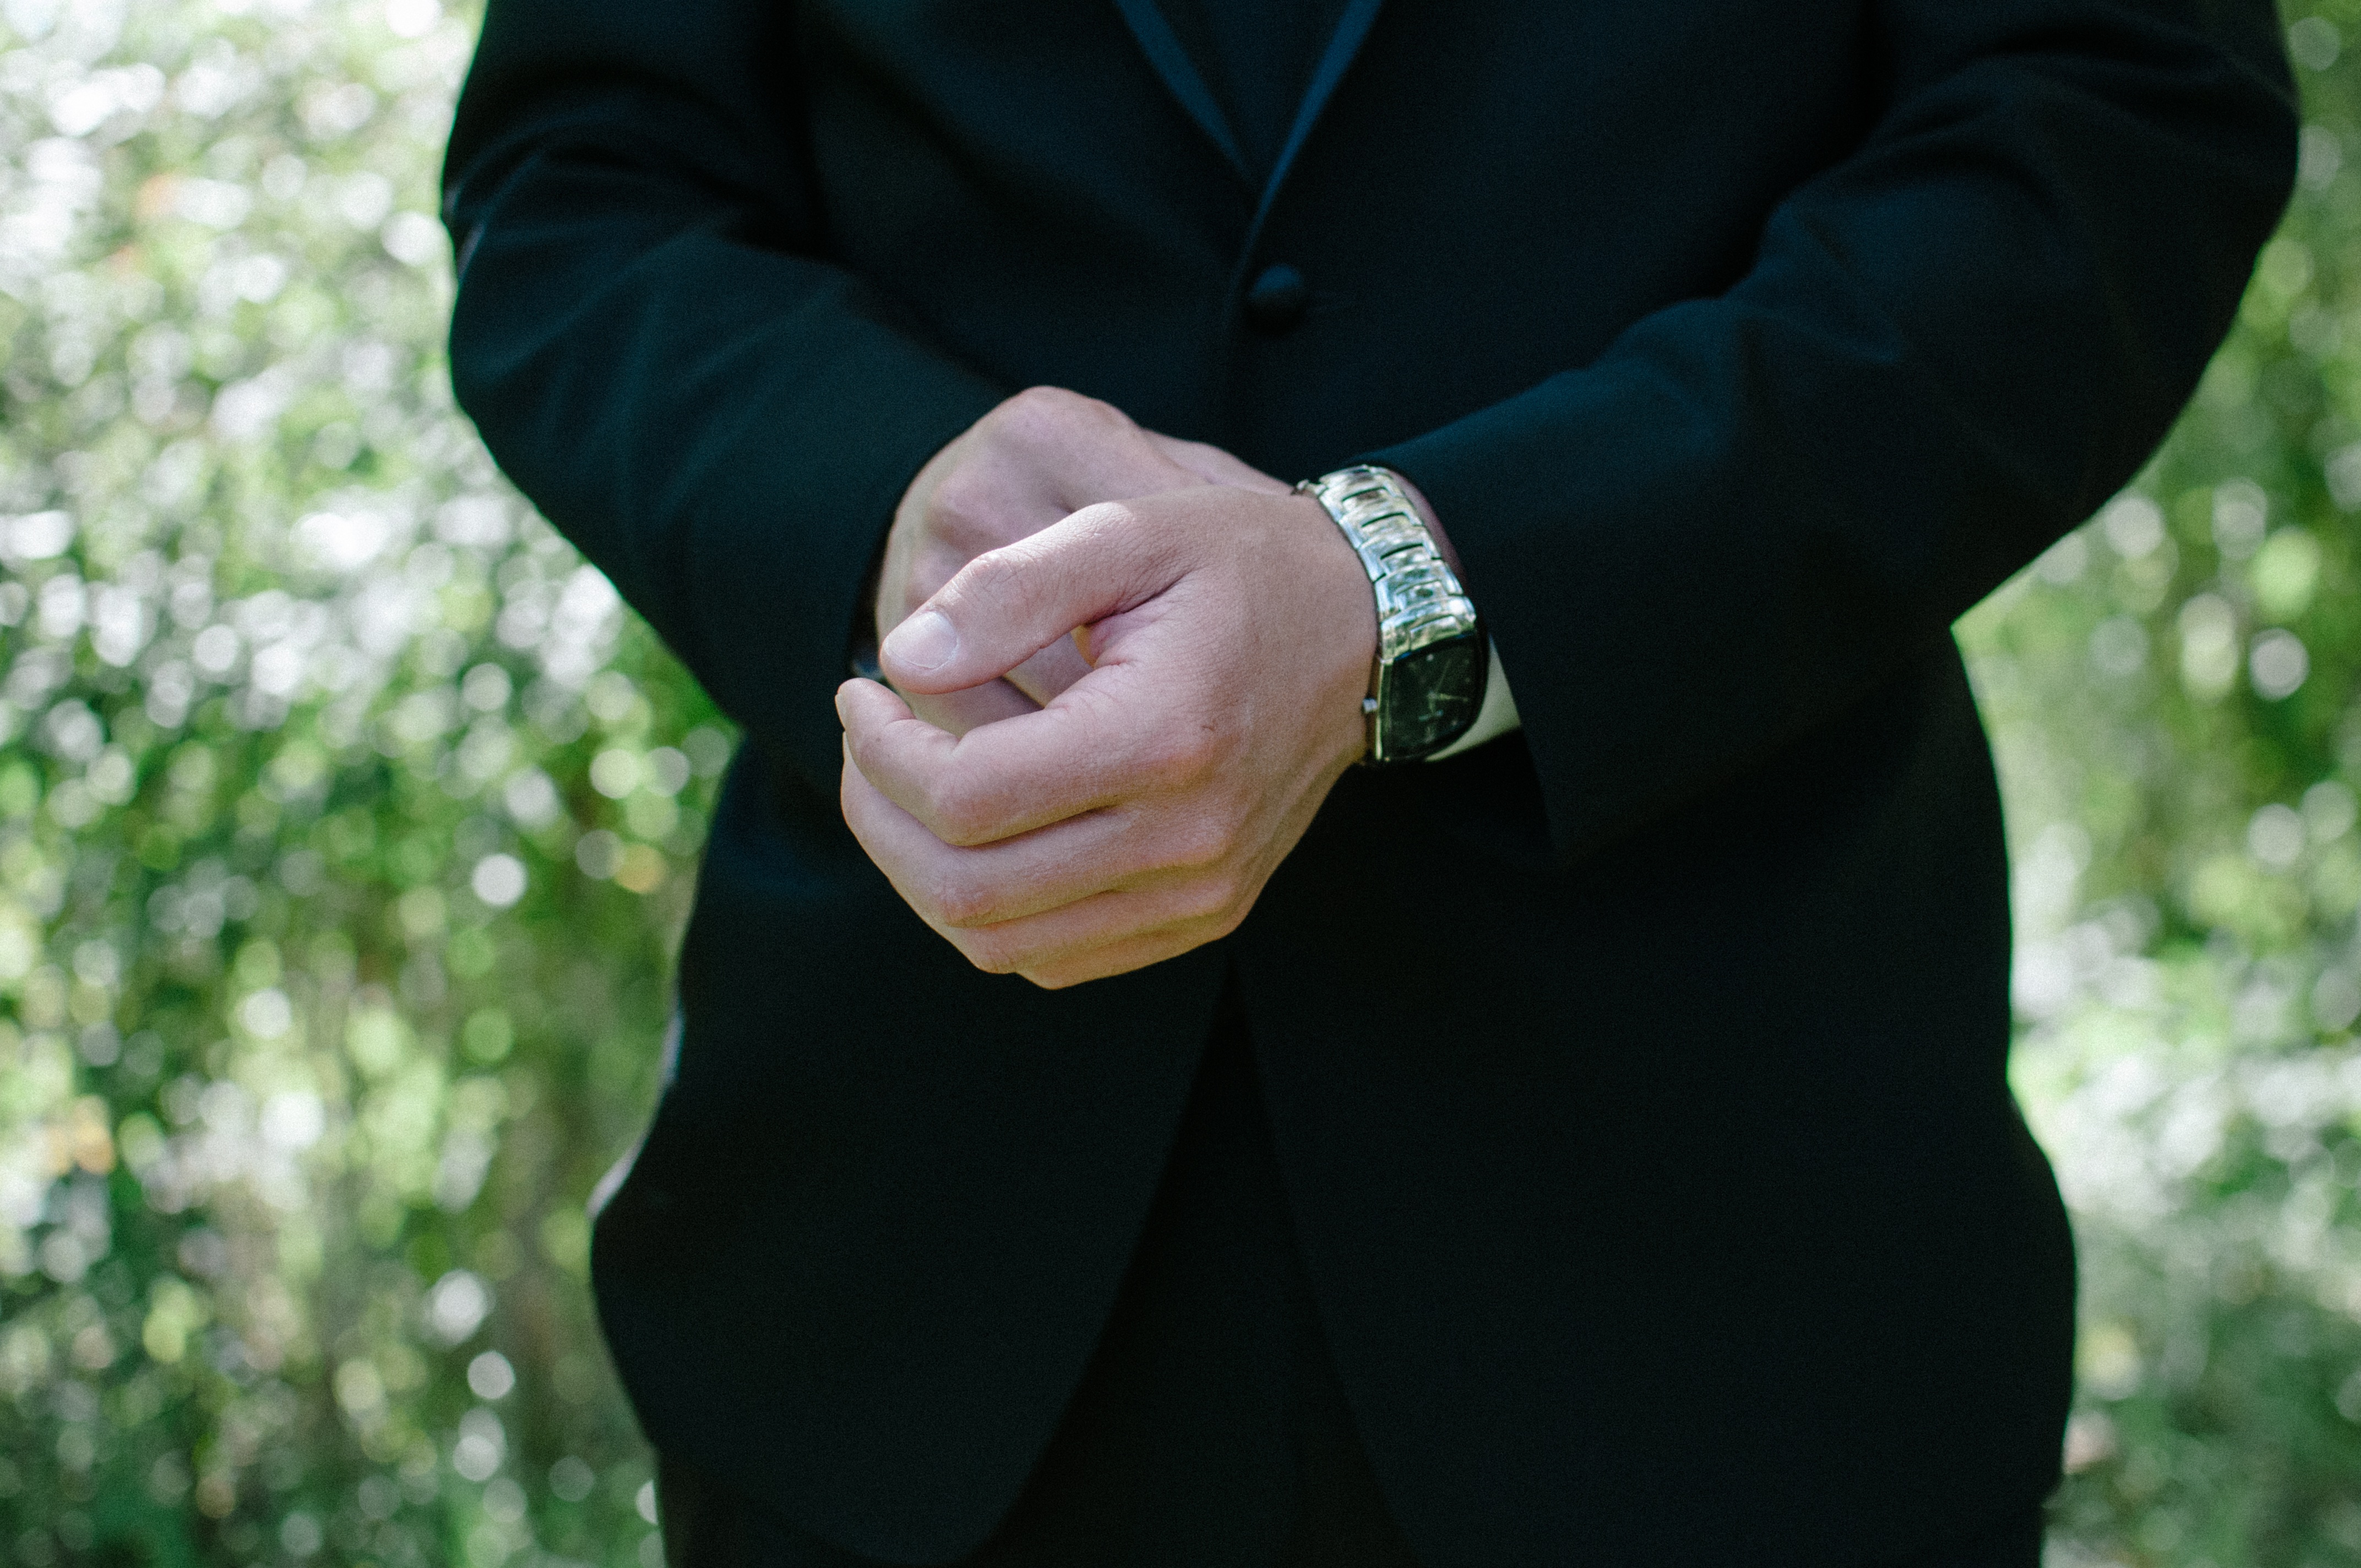
man, photography, male, green, groom, ceremony, photograph